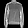
Label: Shirt